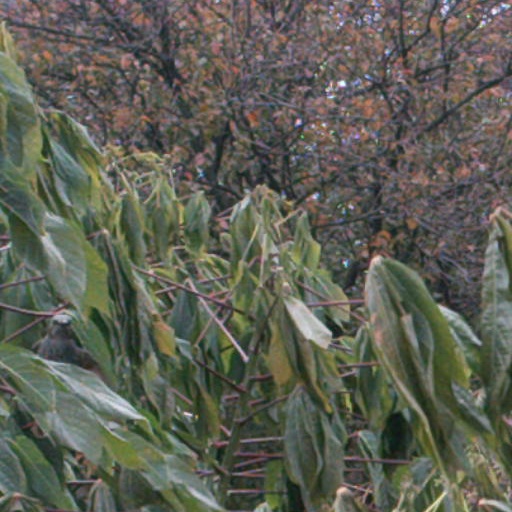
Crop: cassava